Ang Iibigin ay Ikaw Pa Rin

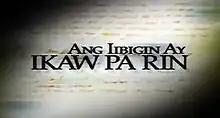
Title card

( / international title: "My One and Only Love 2") is a 2003 Philippine television drama romance series broadcast by GMA Network. The series served as a sequel to the Philippine television series "Ang Iibigin ay Ikaw". Directed by Joyce E. Bernal and Lore Reyes, it stars Christopher de Leon, Richard Gomez, Alice Dixson and Lani Mercado. It premiered on April 14, 2003 on the network's Telebabad line up. The series concluded on August 22, 2003 with a total of 93 episodes.